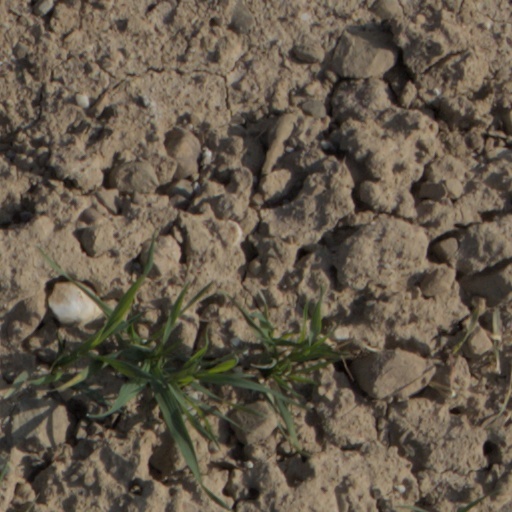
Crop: wheat